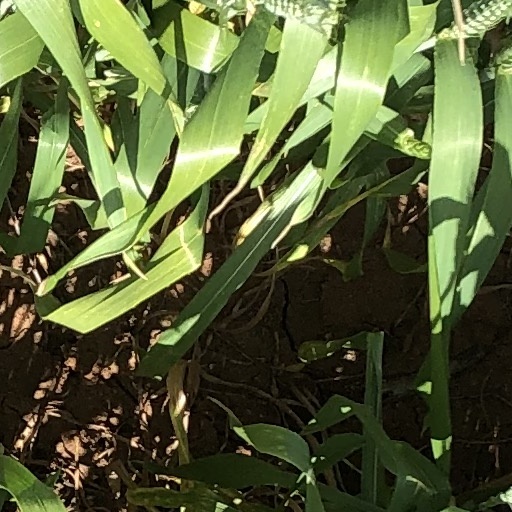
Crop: wheat